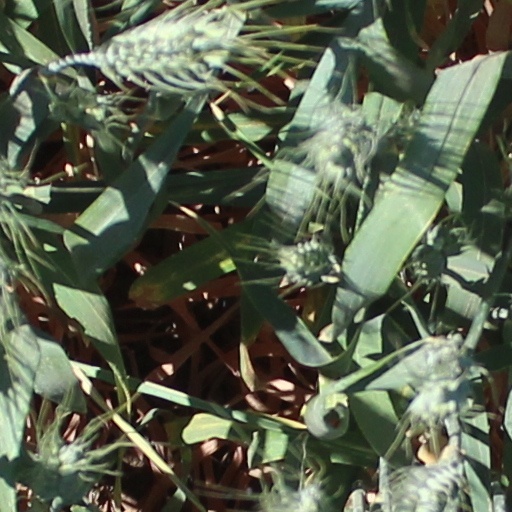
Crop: wheat